Keith Galloway

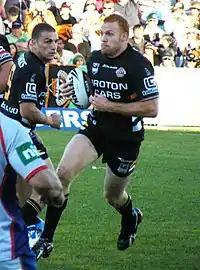
Galloway playing for Wests in 2009

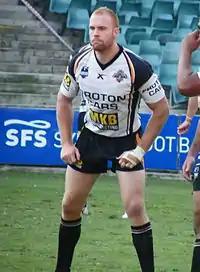
Galloway in 2010

Galloway joined the Wests Tigers in 2006, having signed with them halfway through the 2005 season. He said, "I'd played with a few of those boys with schoolboys and junior rep teams. It was a really young squad then. I thought it would probably be a good opportunity to grow with this team." He played 12 games in his first season, mostly off the bench, failing to score a try. In 2006, he spent more time as the starting prop and made 17 appearances. He scored his first try for the club in round 3 against Parramatta.